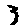
Label: 3